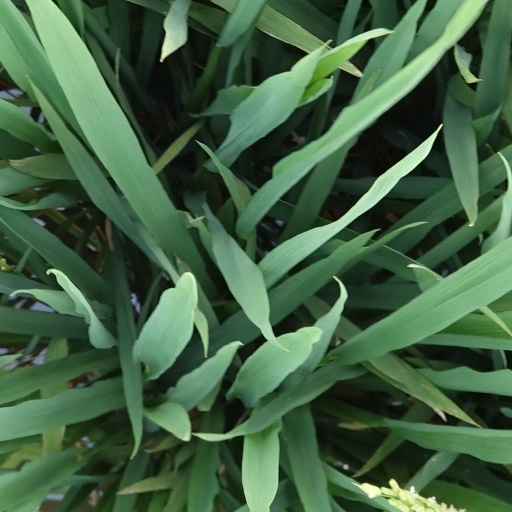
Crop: rice